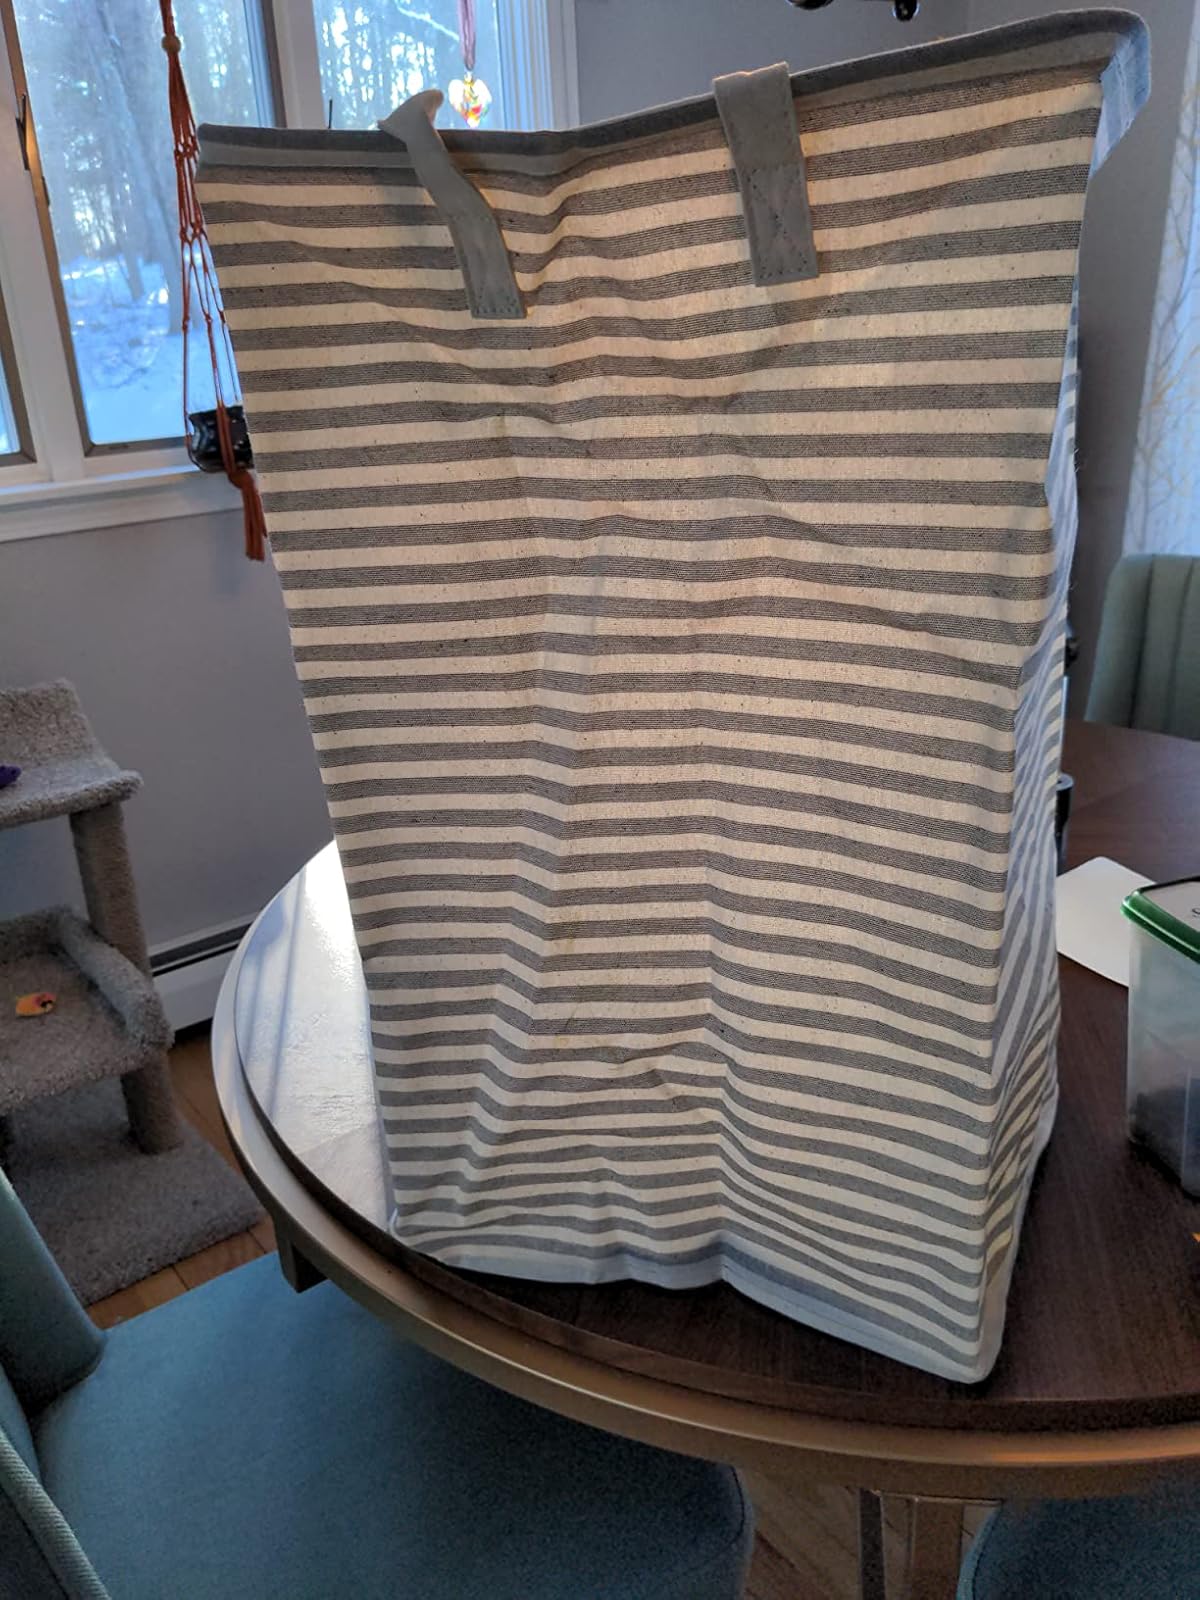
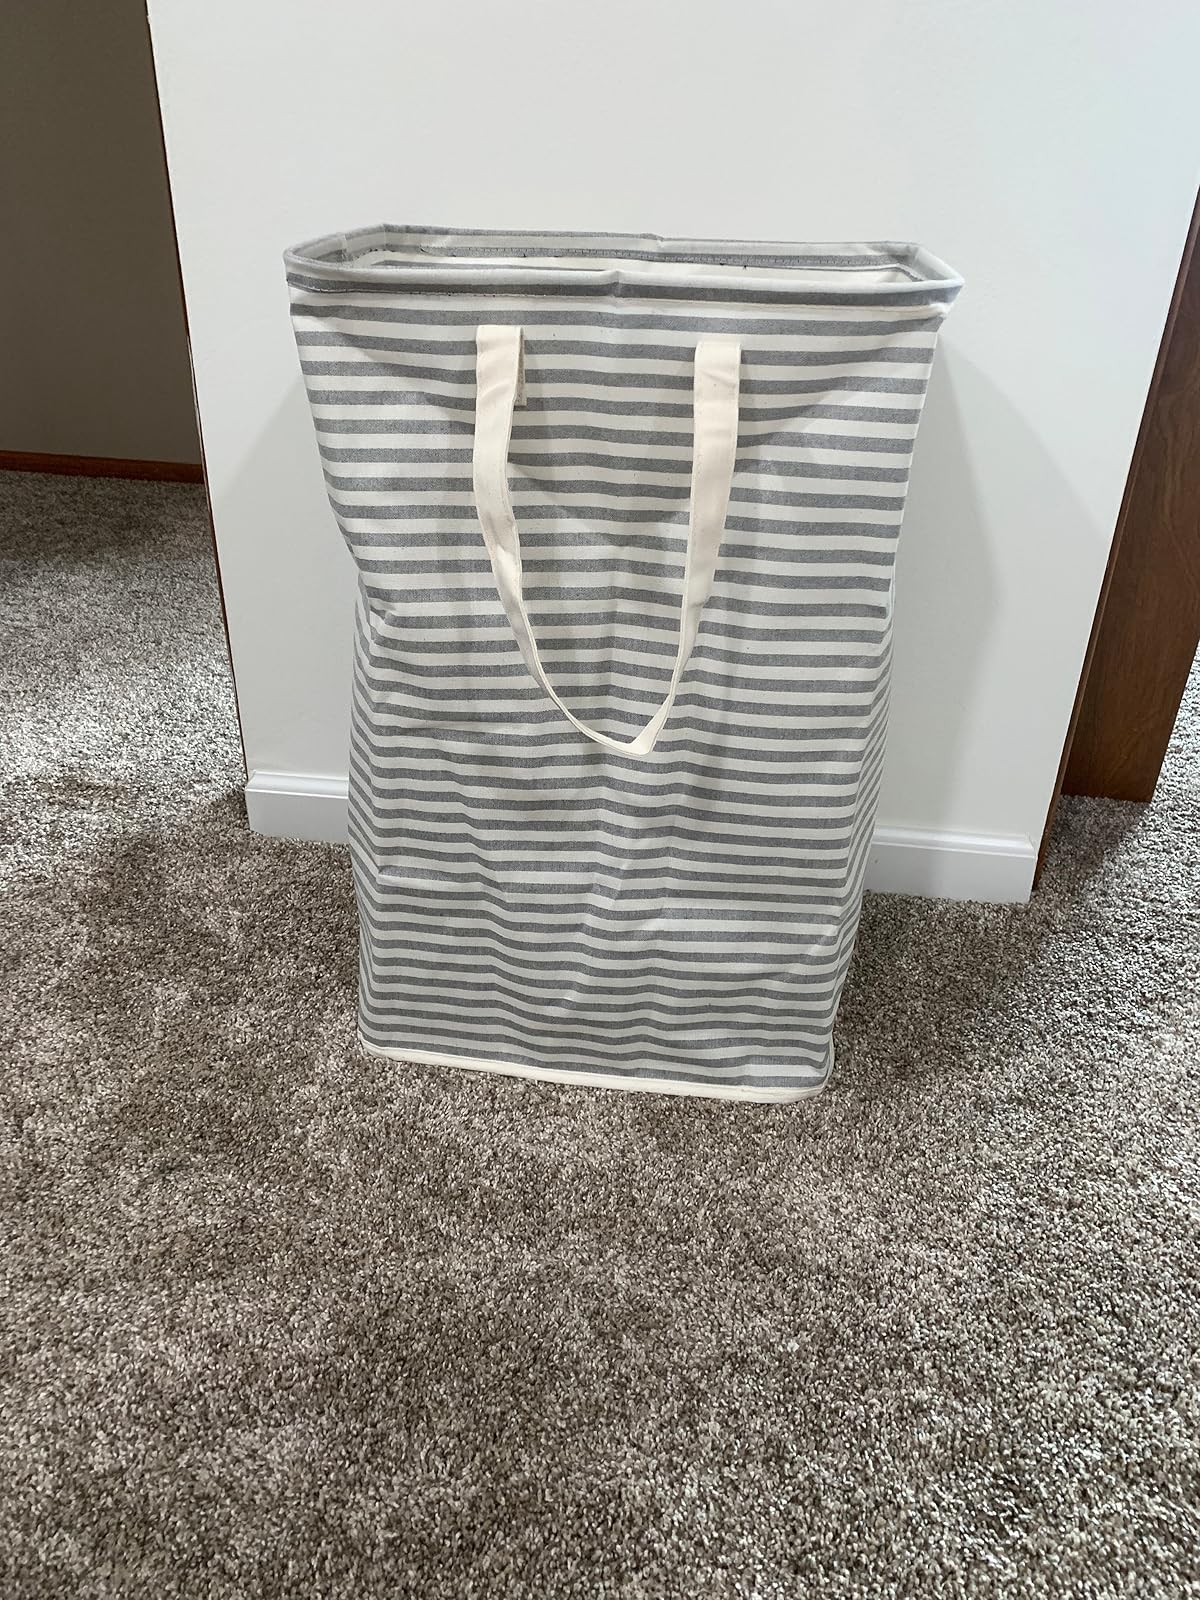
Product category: items_hamper
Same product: yes